Marc Benioff

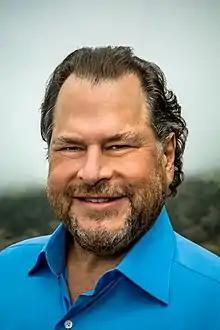
Benioff in 2021

Marc Russell Benioff (born September 25, 1964) is an American internet entrepreneur and philanthropist. He is best known as the co-founder, chairman and CEO of the software company Salesforce, as well as being the owner of "Time" magazine since 2018.